Answer in natural language. Which object is closer to the camera taking this photo, black modern high-back chair (highlighted by a blue box) or framed monochromatic wall decor painting (highlighted by a green box)? Choose between the following options: framed monochromatic wall decor painting (highlighted by a green box) or black modern high-back chair (highlighted by a blue box)
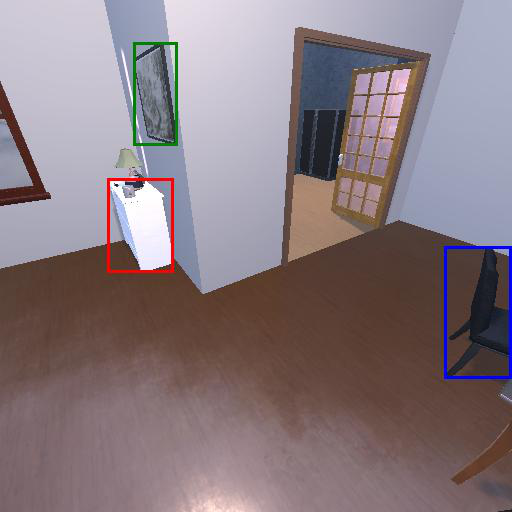
<answer>black modern high-back chair (highlighted by a blue box)</answer>